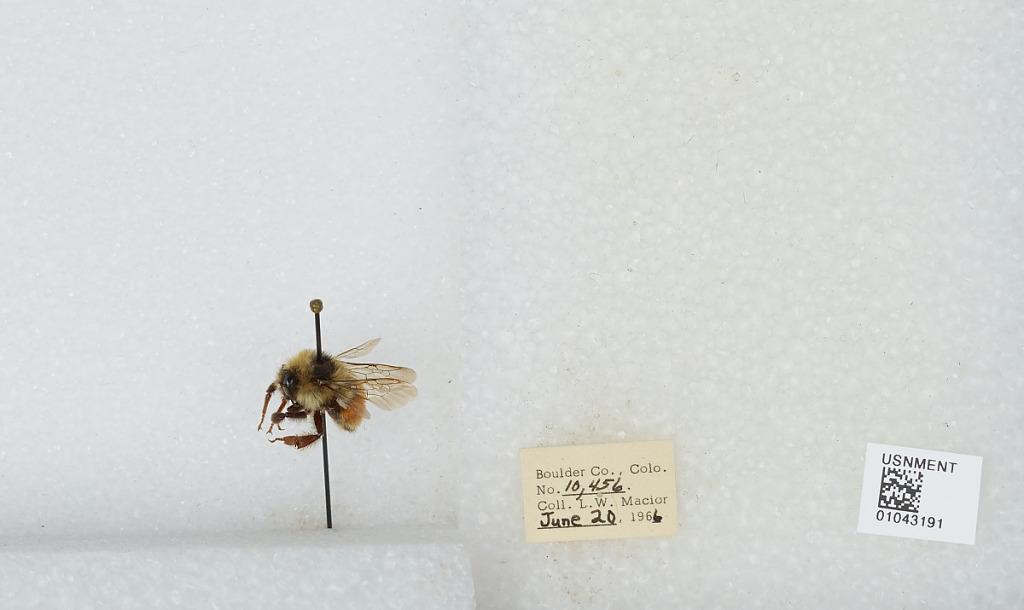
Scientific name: Bombus (Pyrobombus) bifarius Cresson
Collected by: L. Macior
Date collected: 1966-6-20
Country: United States
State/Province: Colorado
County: Boulder
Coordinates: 40.0017, -105.308